Economy of Mexico

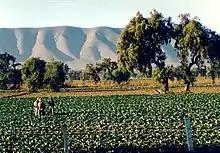
Farmers in Puebla

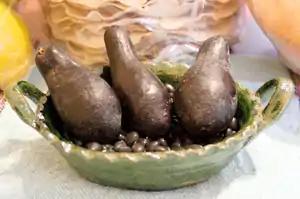
Mexico is the world's leading producer of avocados as of 2020, supplying nearly 30% of the global harvest in that year.

Gross Domestic Product (GDP) in purchasing power parity (PPP) in 2024 was estimated at US$3,43 trillion, and GDP per capita in PPP at US$25,963. The service sector is the largest component of GDP at 70.5%, followed by the industrial sector at 25.7% (2006 est.). Agriculture represents only 3.9% of GDP (2006 est.). The Mexican labor force is estimated at 38 million, of which 18% is occupied in agriculture, 24% in the industry sector, and 58% in the service sector (2003 est.). Mexico's largest source of foreign income is remittances.